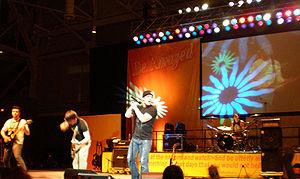
Kutless est un groupe de rock chrétien américain, originaire de Portland, dans l'Oregon. Depuis leur formation, ils comptent de multiples albums studio et album live, Live from Portland. Ils comptent trois millions d'albums vendus à l'international.